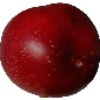
Label: nectarine